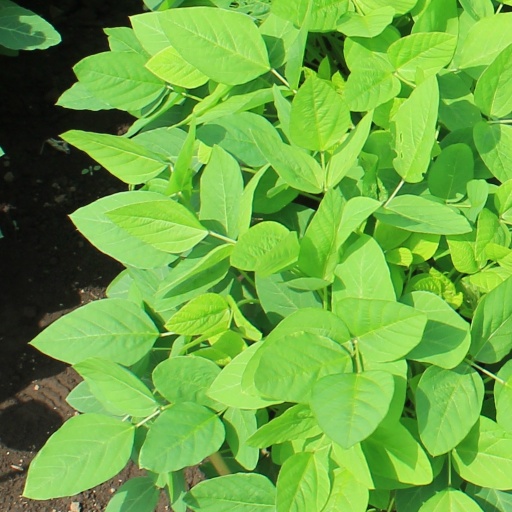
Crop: soybean